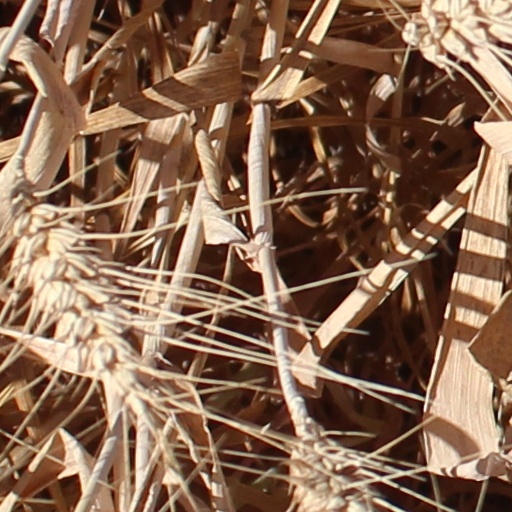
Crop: wheat